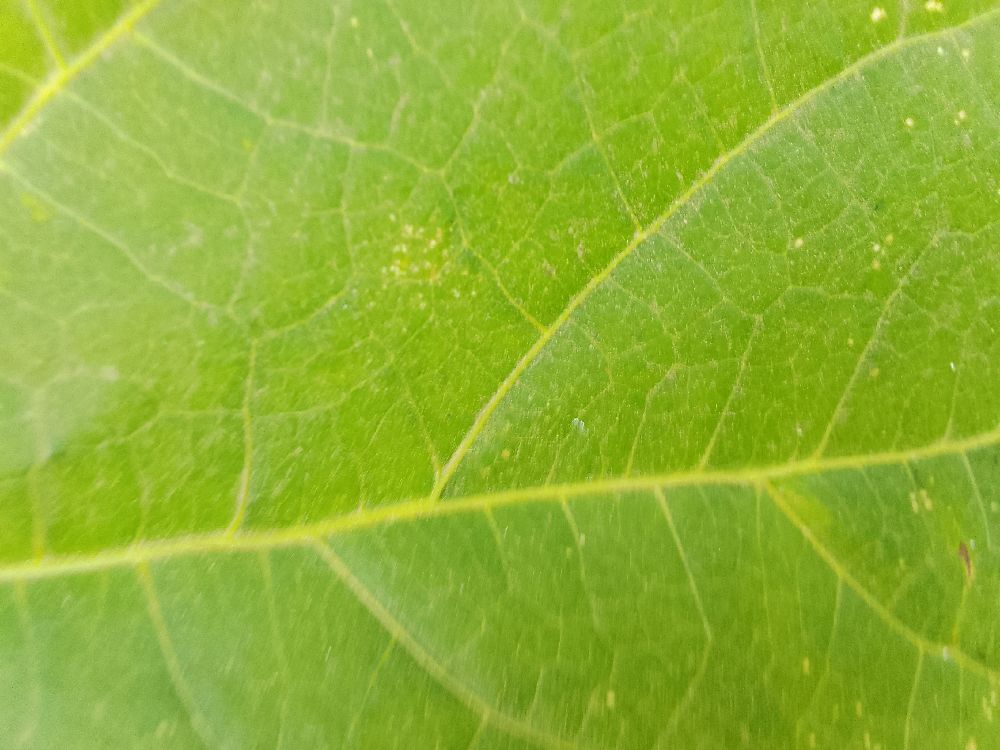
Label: healthy